Otis Wilson

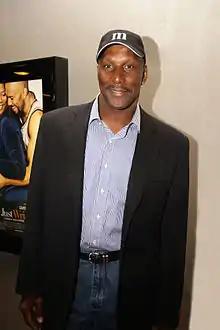
Wilson in 2010

Otis Ray Wilson (born September 15, 1957) is an American former professional football player who was a linebacker in the National Football League (NFL) for the Chicago Bears and the Los Angeles Raiders. He won a Super Bowl as a member of the 1985 Chicago Bears. He is also the father of former Cincinnati Bengals running back Quincy Wilson. He is married to Tina Glover Wilson.